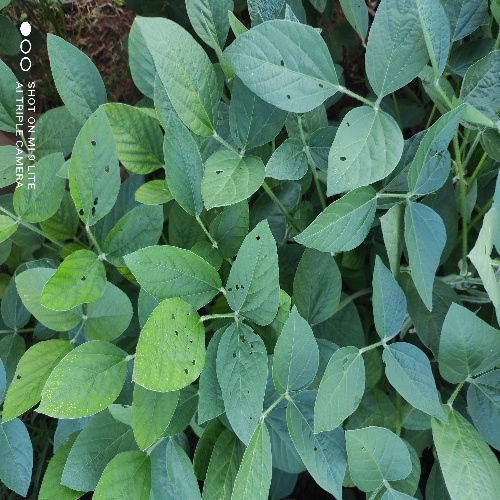
Label: Diabrotica_speciosa